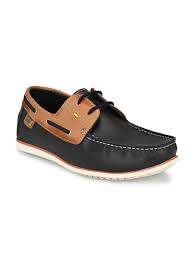
Label: Boat